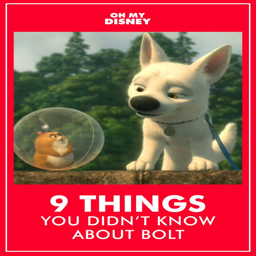
in celebration of one of our favorite dogs , we 've compiled a list of facts you might not have known about the film .